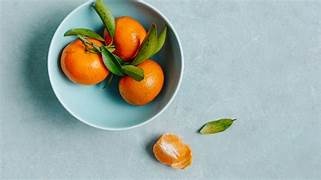
Label: mandarine